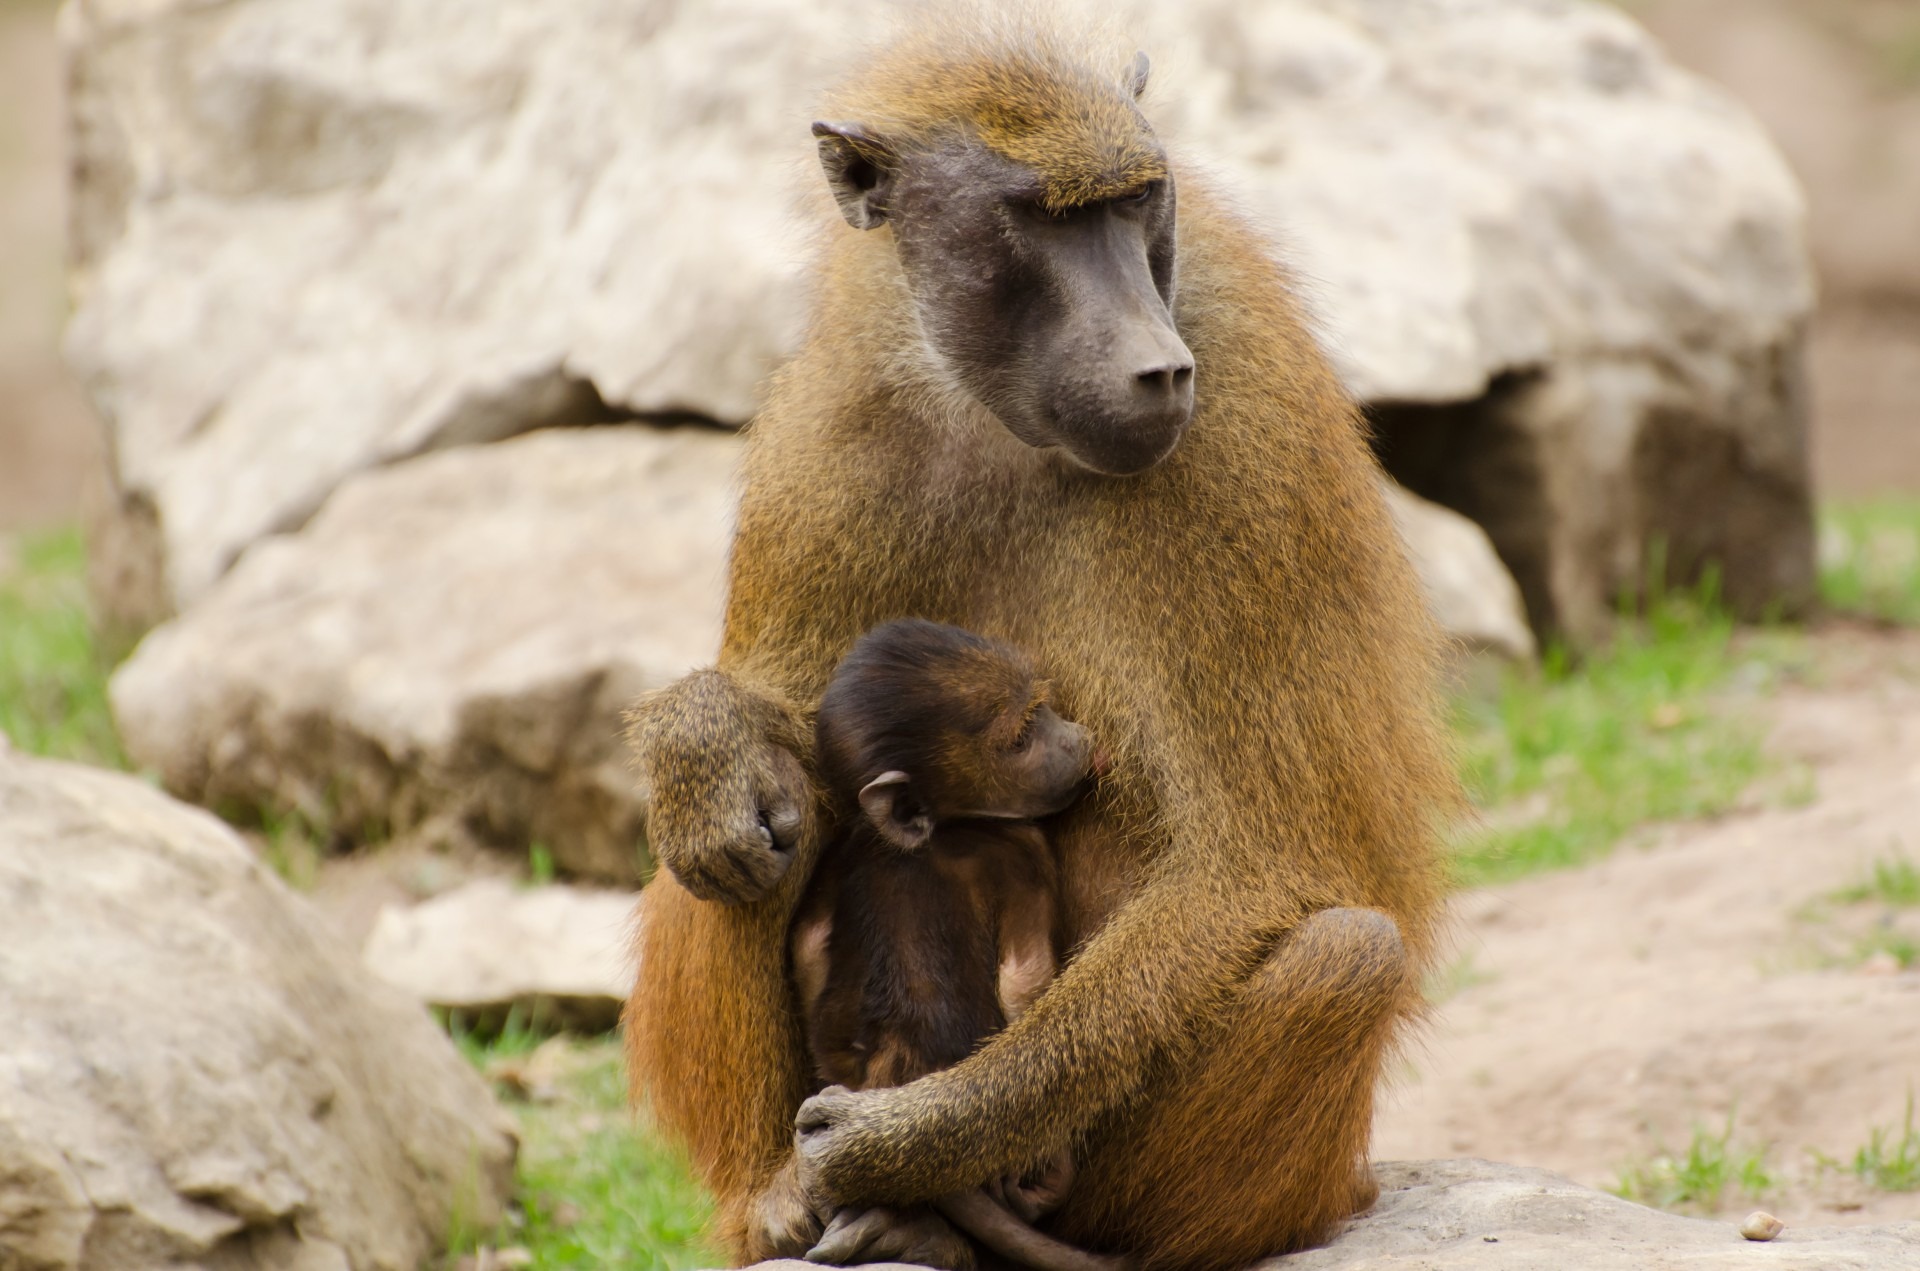
daytime, wildlife, wild, zoo, sitting, brown, couple, mammal, two, ledge, together, fauna, primate, close up, laying, rocks, outdoors, outside, baboon, animals, mammals, horizontal, day, pair, guinea, baboons, primates, nobody, macaque, old world monkey